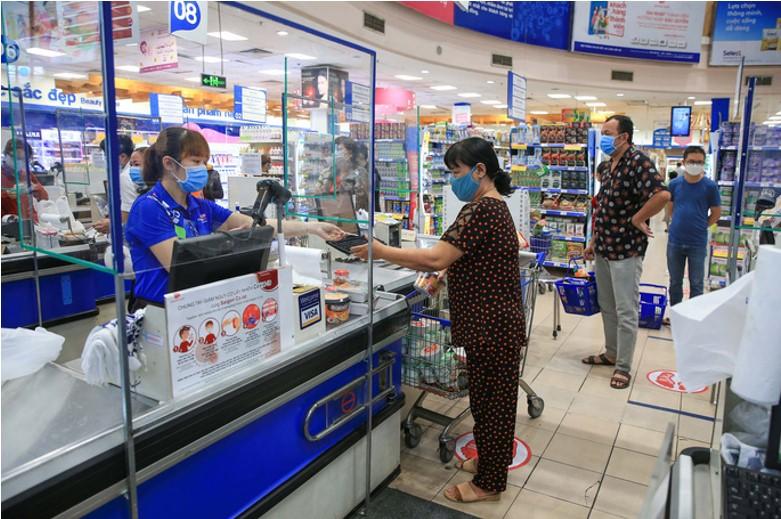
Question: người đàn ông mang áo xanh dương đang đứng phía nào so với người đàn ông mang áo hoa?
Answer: người đàn ông mang áo xanh dương đang đứng phía sau so với người đàn ông mang áo hoa